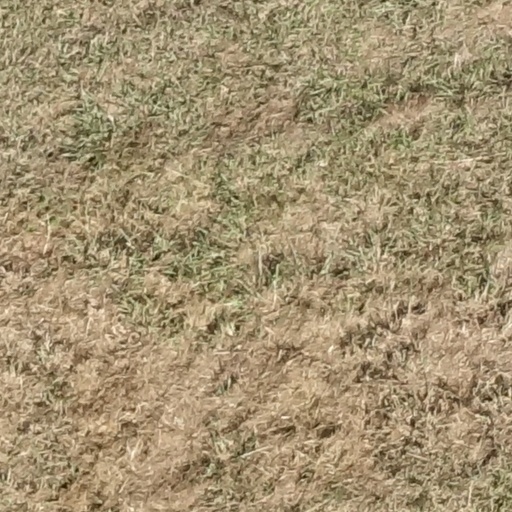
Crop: sorghum